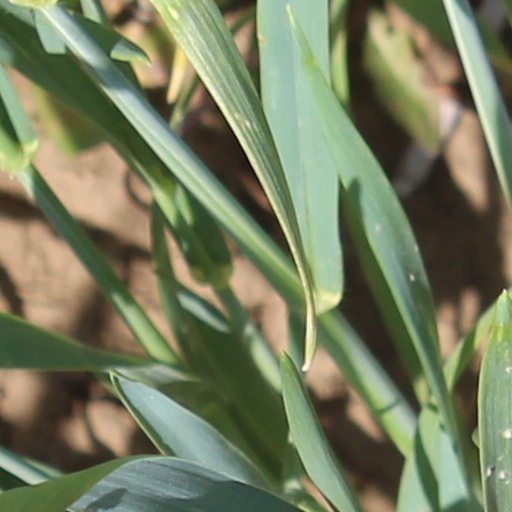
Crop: wheat